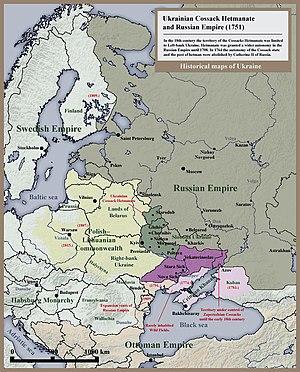
Zaporoguie, terme signifiant « au-delà des rapides », est le nom d'une organisation territoriale, politique, militaire et sociale des cosaques ukrainiens de 1552 à 1775. La Zaporoguie était dirigée par un ataman et une assemblée des cosaques. Elle a été constituée en Ukraine du Sud sur les rives du Dniepr. En coordination avec les cosaques du Hetmanat, les Zaporogues ont combattu la Pologne, les Ottomans et plus tard la Russie pour leur indépendance.
L’histoire de l’Ukraine comprend celle de l'État indépendant mais aussi celle du territoire ukrainien avant l'indépendance.